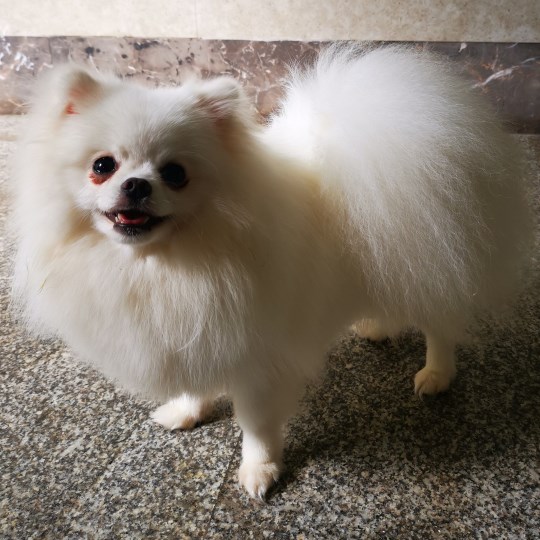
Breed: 1936-n000005-Pomeranian